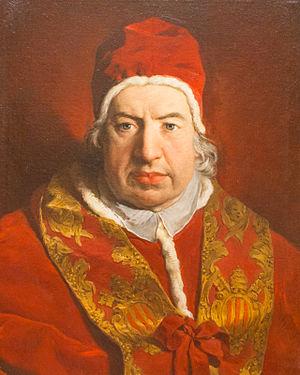
Pape Benoît XIV. Peinture de Pierre-Hubert Subleyras. Metropolitan Museum, New York.
Prospero Lorenzo Lambertini, né à Bologne le 31 mars 1675, est le troisième enfant d'une famille noble des États pontificaux. Fils de Marcello Lambertini et de Lucrezia Bulgarini. Il devient le 247ᵉ pape de l’Église catholique en 1740 sous le nom de Benoît XIV. Il meurt le 3 mai 1758.